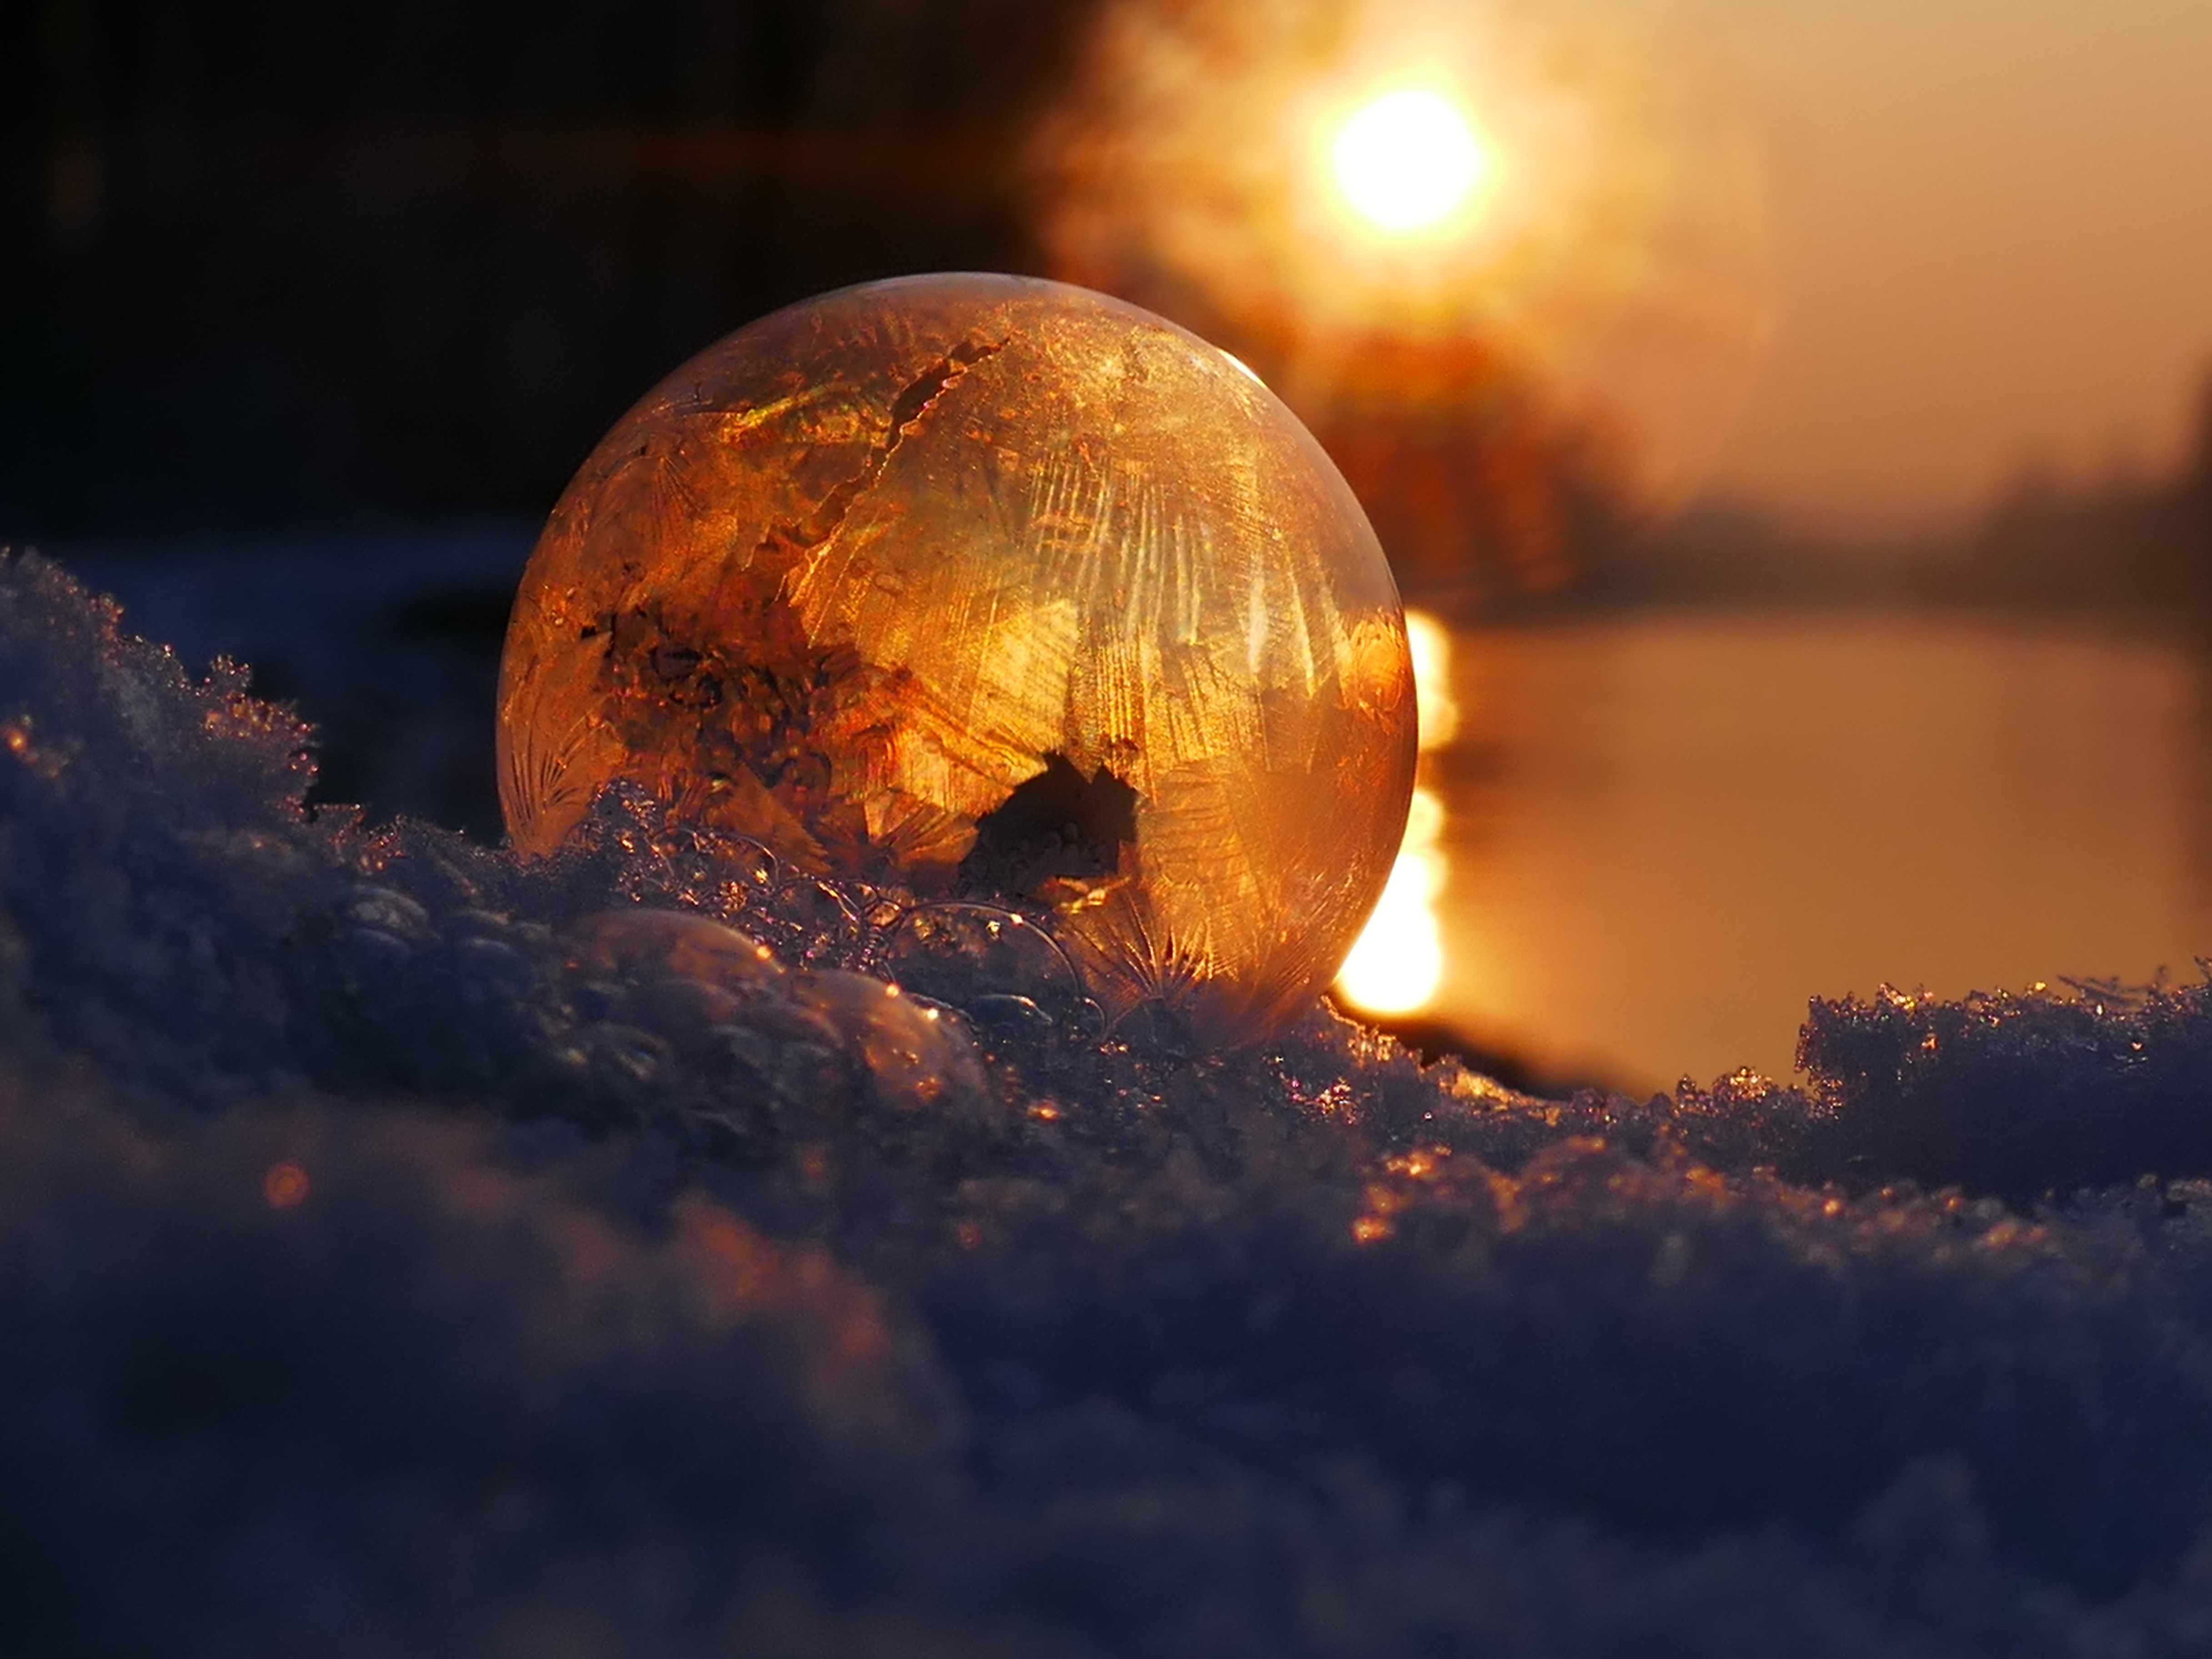
snow, cold, winter, light, cloud, sky, sun, sunrise, sunset, night, sunlight, morning, frost, atmosphere, ice, evening, reflection, darkness, frozen, bubble, outer space, earth, ball, planet, soap bubble, wintry, crystalline, afterglow, macro photography, eiskristalle, astronomical object, frozen bubble, atmosphere of earth, frost blister, ice bag, frost globe